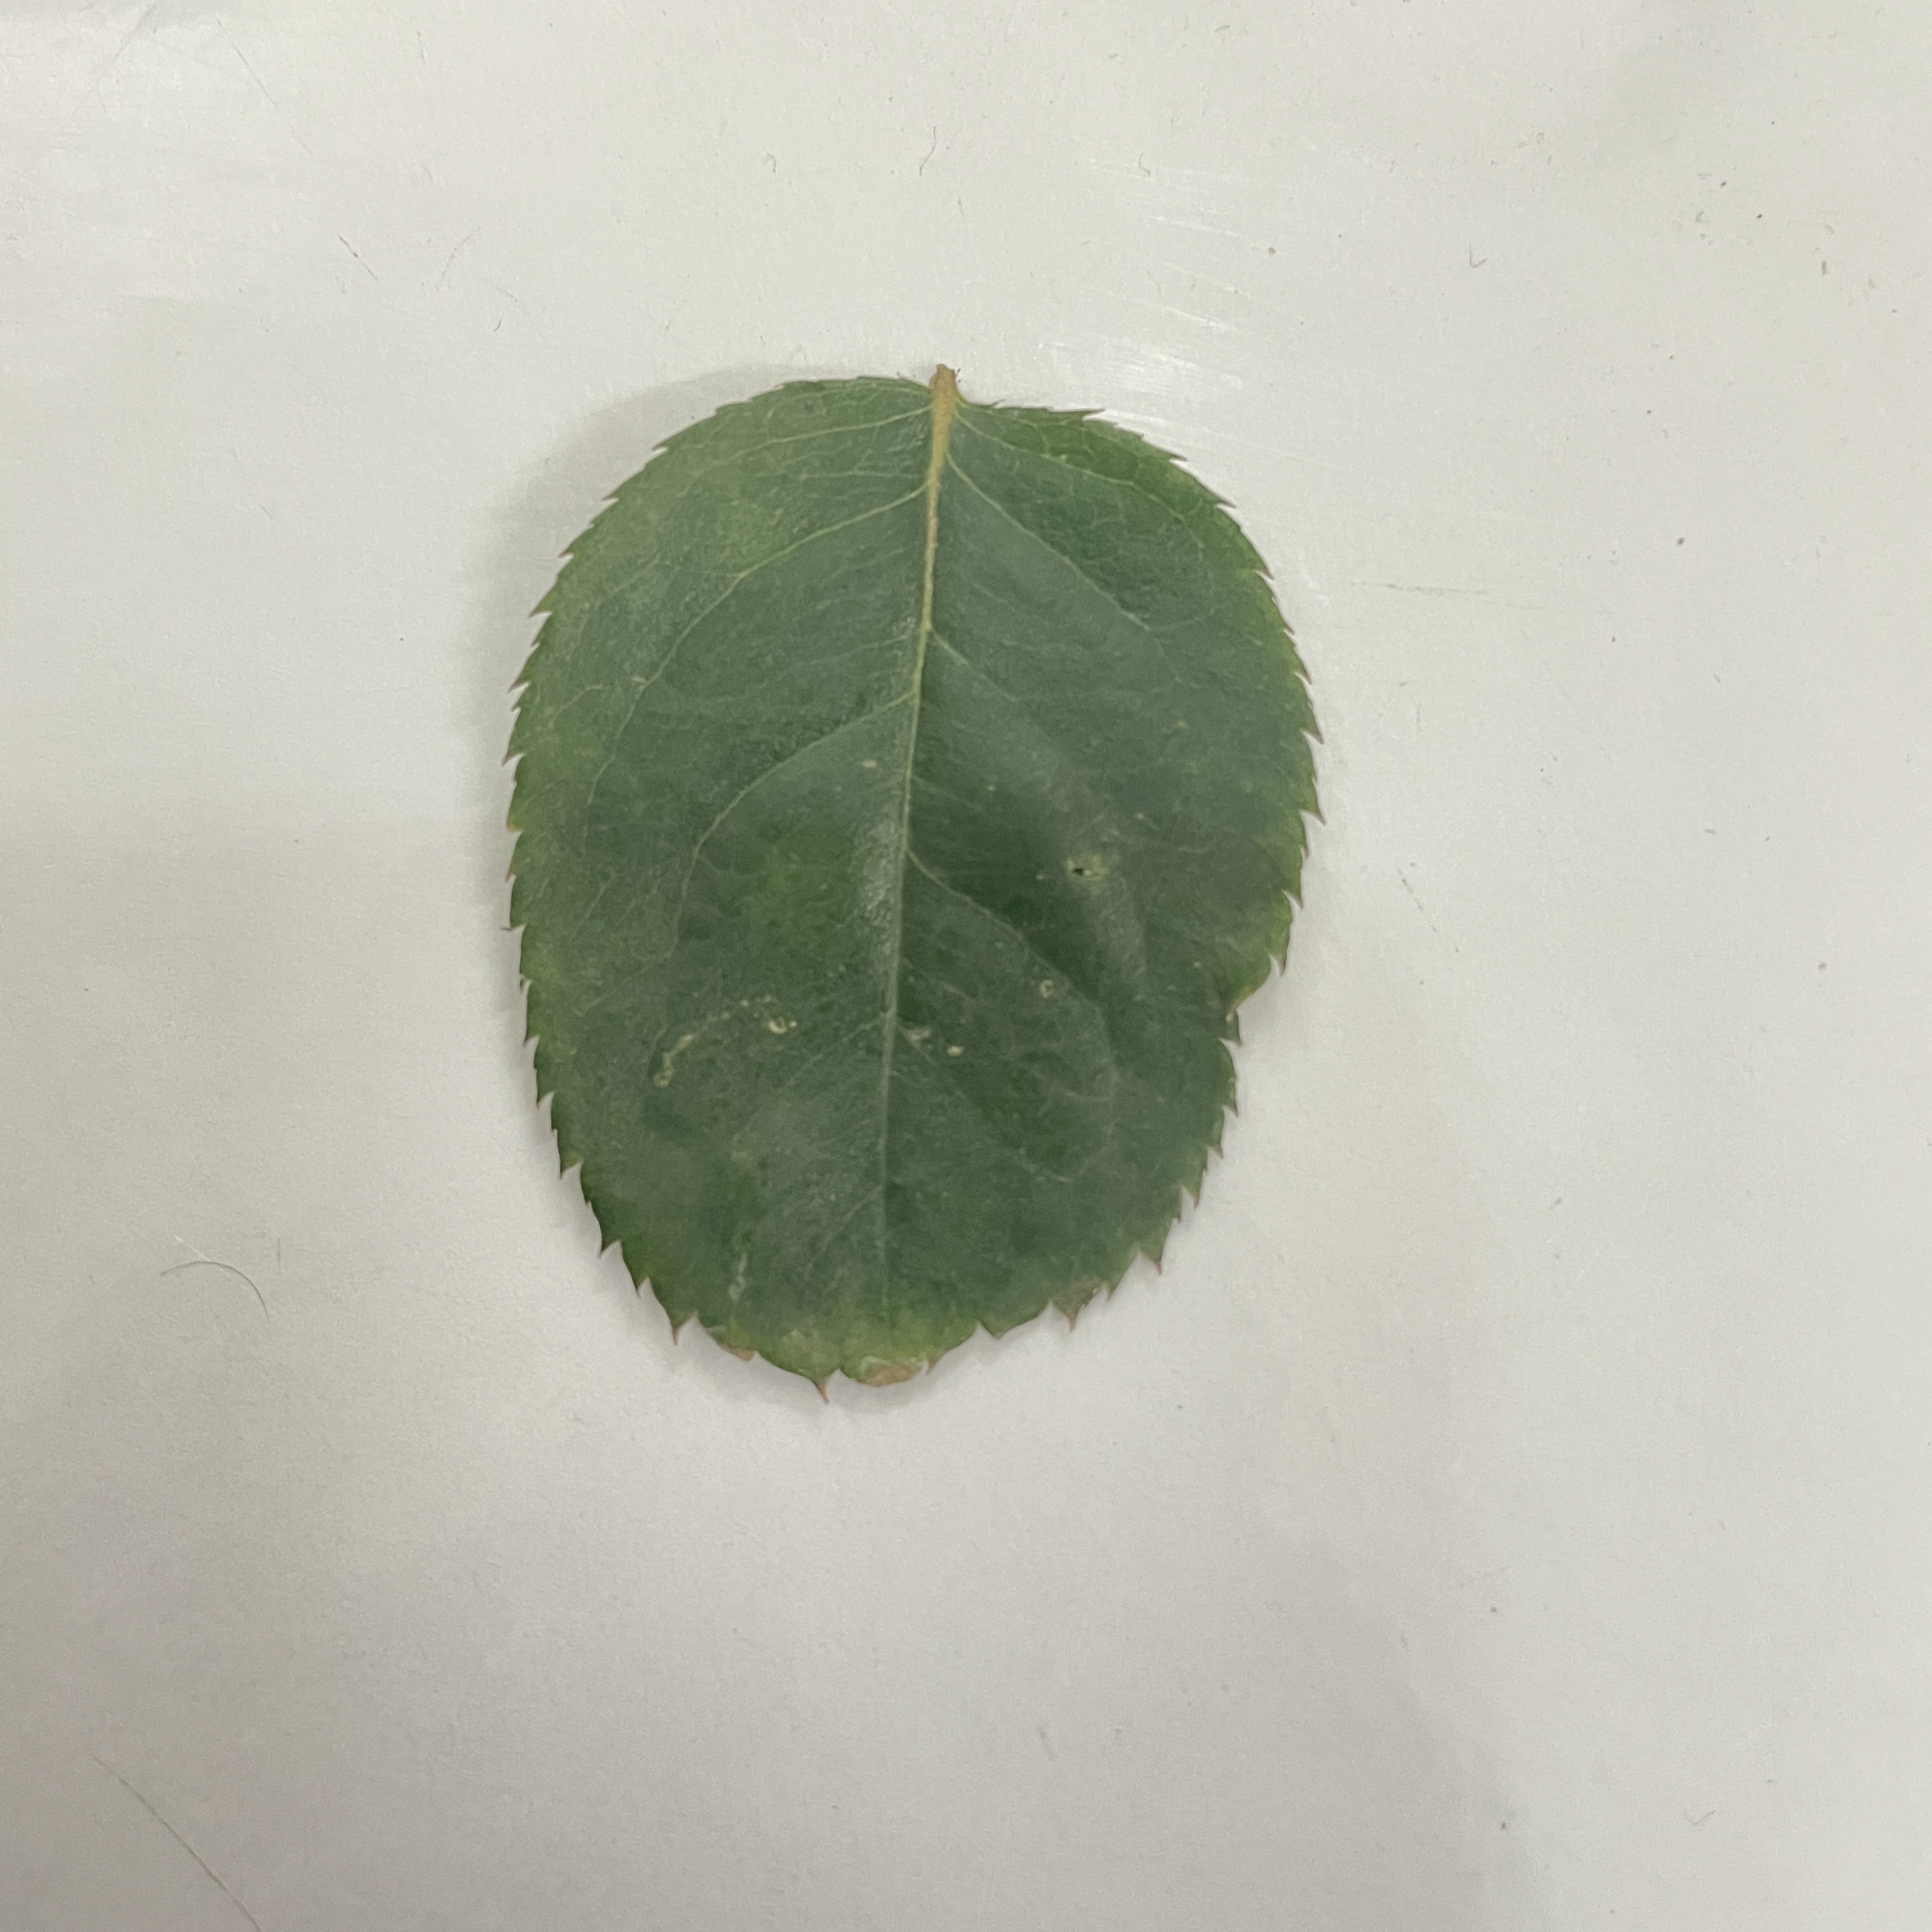
Label: Healthy Leaf